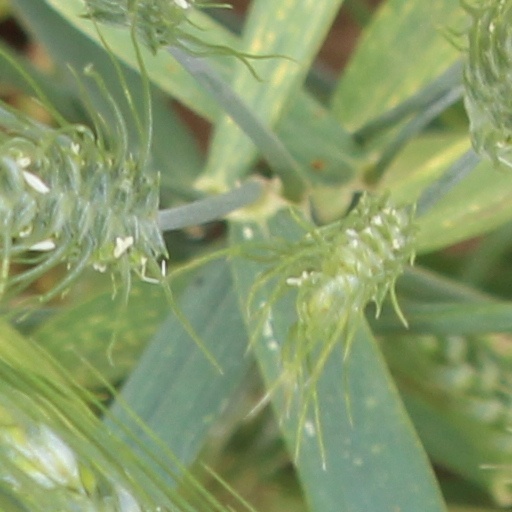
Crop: wheat